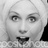
Emotion: surprise